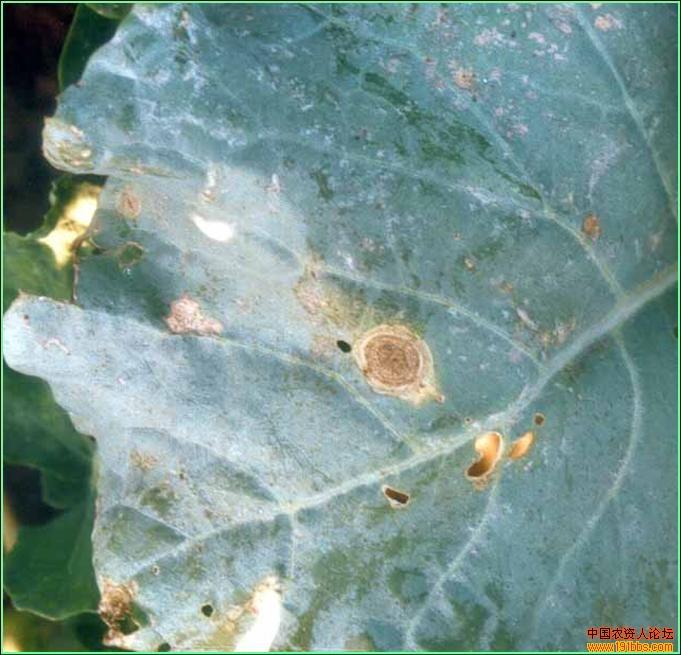
Plant: Cabbage
Disease: cabbage alternaria leaf spot